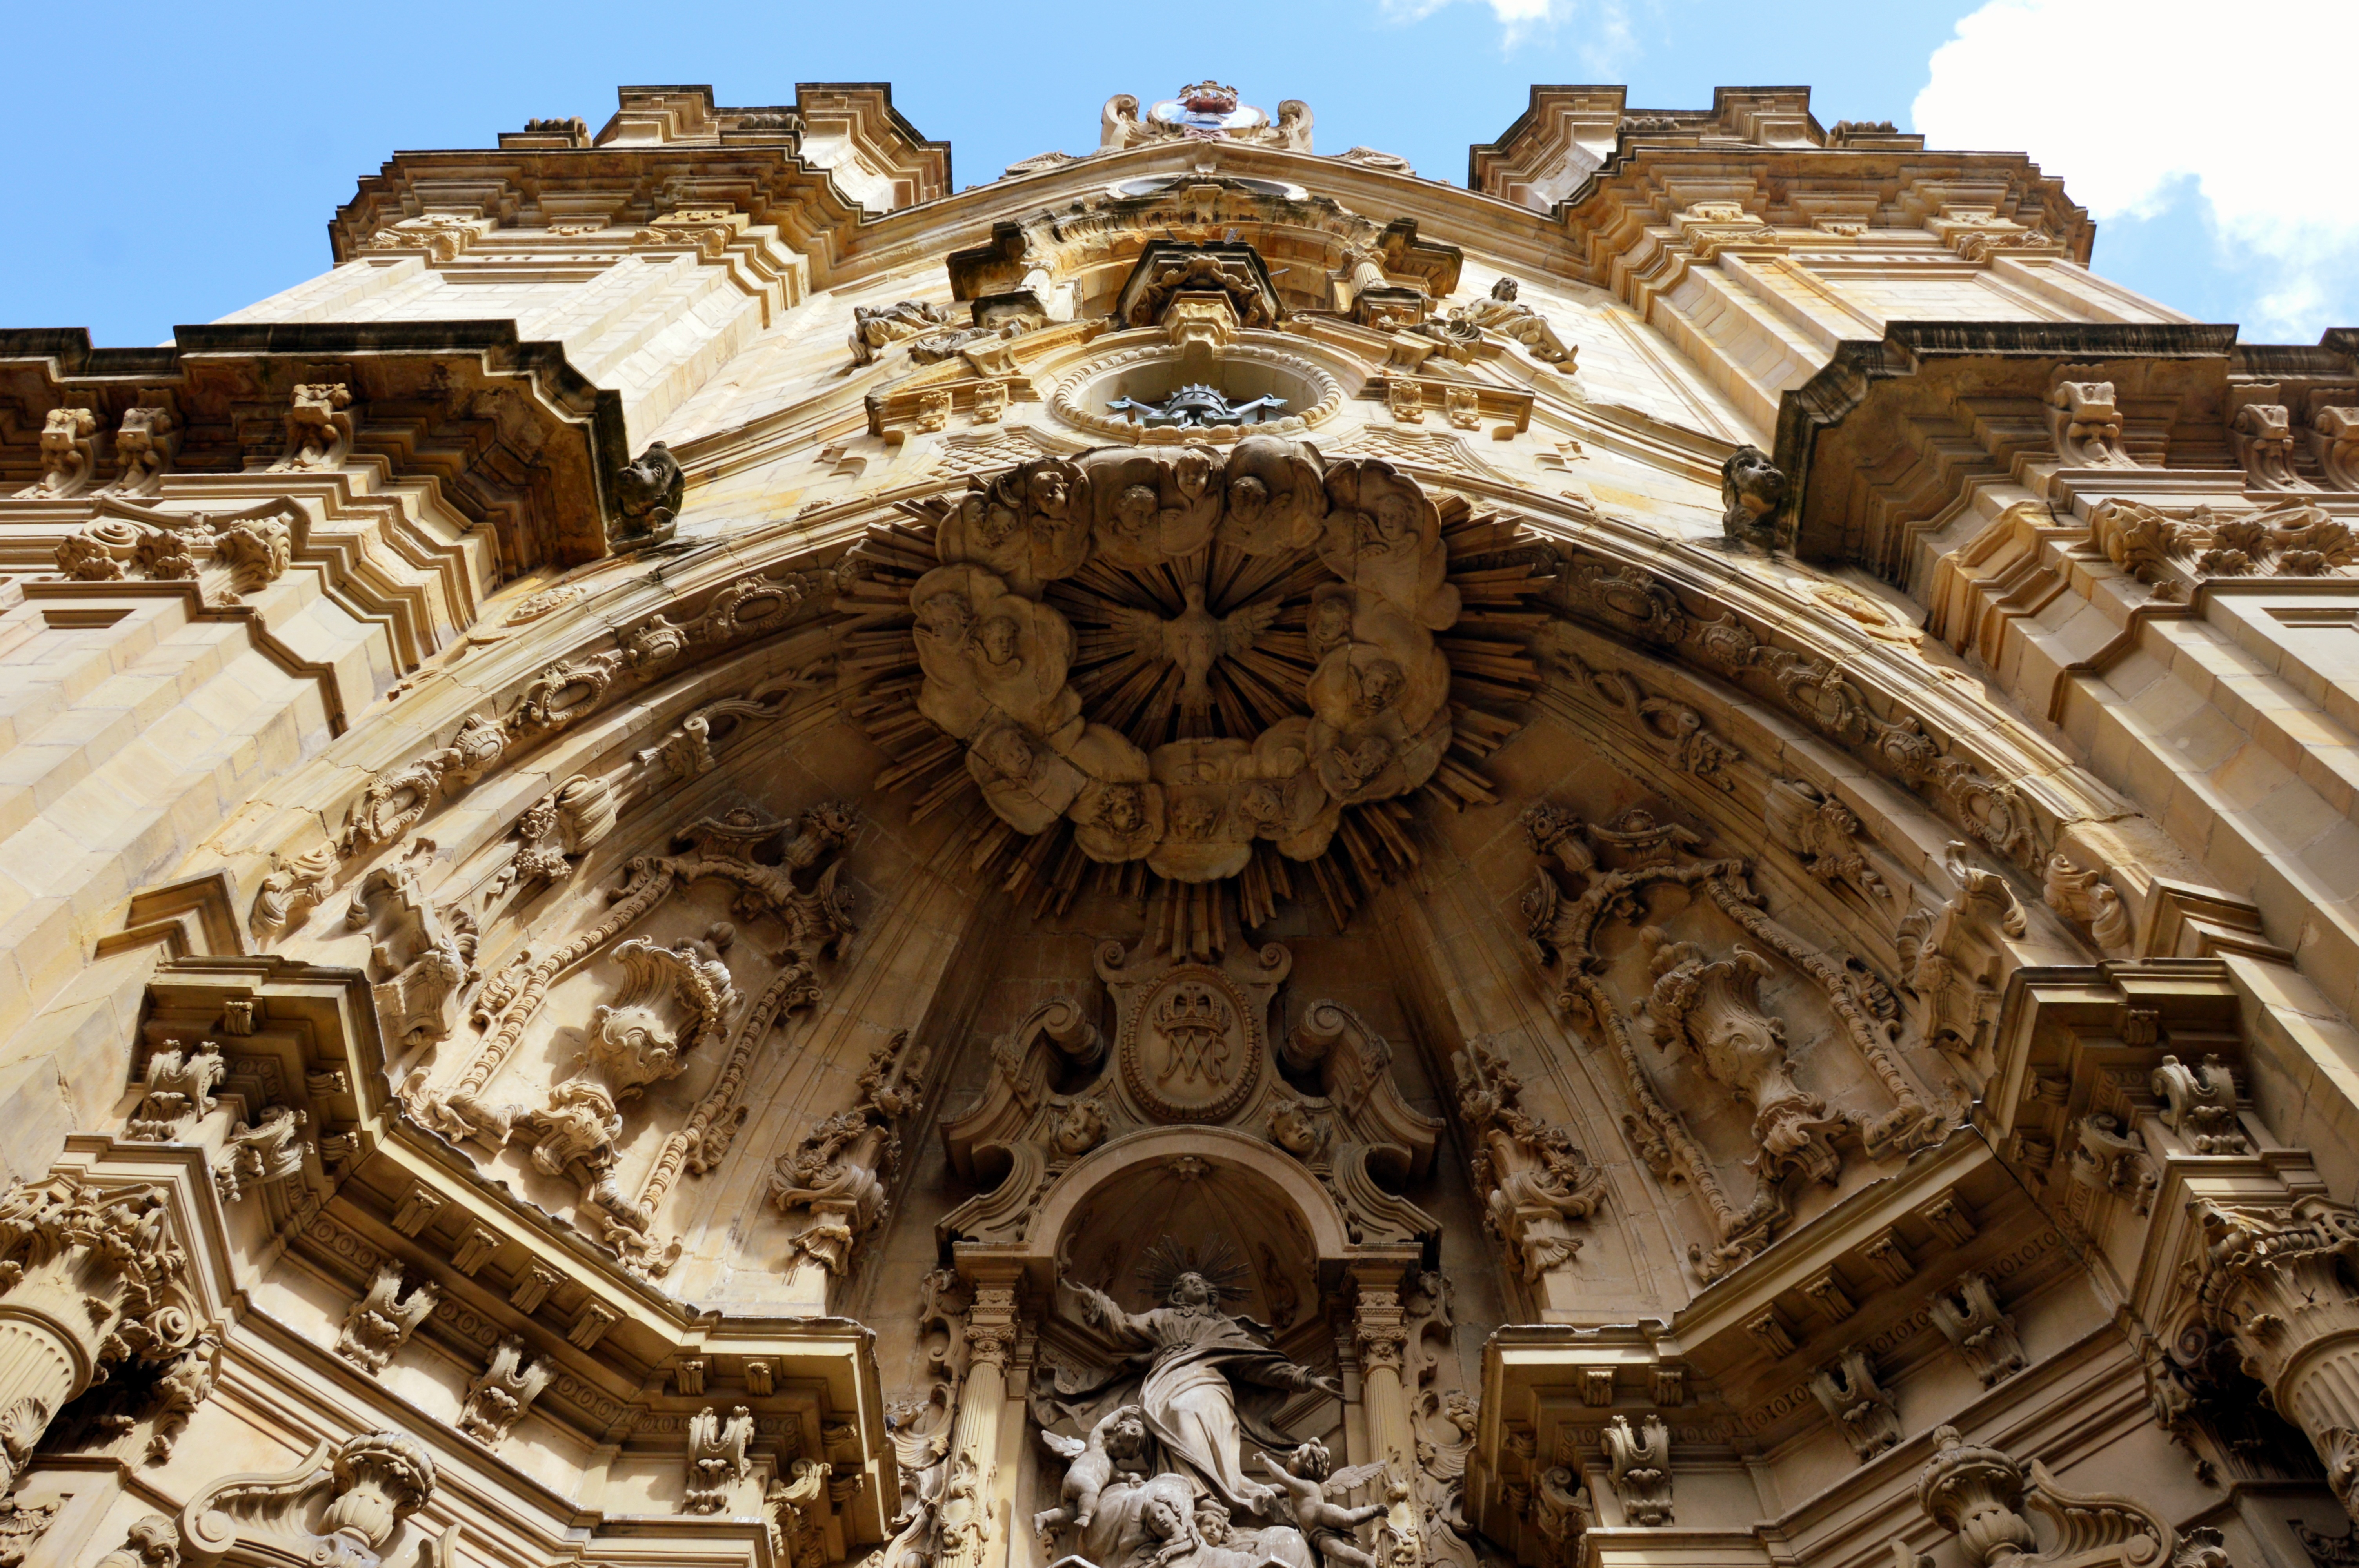
architecture, building, porch, monument, landmark, facade, church, cathedral, place of worship, spain, basilica, dome, saint's bastien, ancient history, st mary's basilica of the choir, byzantine architecture